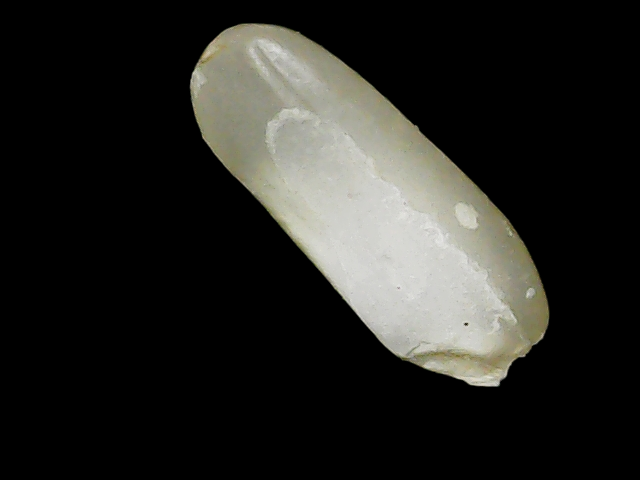
Rice variety: Binadhan24